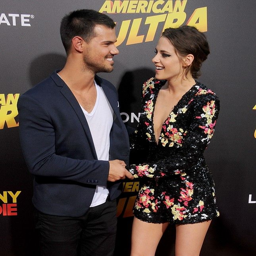
actors at the premiere of comedy film